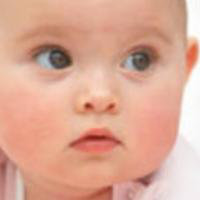
Age group: age 01-10